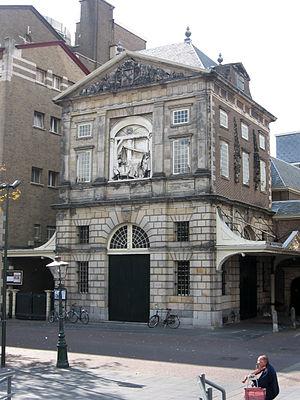
Pieter Jansz Post, né en 1608 à Haarlem aux Pays-Bas et mort le 8 mai 1669 à La Haye dans le même pays, est un architecte, peintre, graveur et imprimeur néerlandais.
Le poids public est un monument historique qui se situe au no. 21 de la rue Aalmarkt à Leyde, au confluent du Nouveau Rhin et du Vieux Rhin au cœur de la ville.